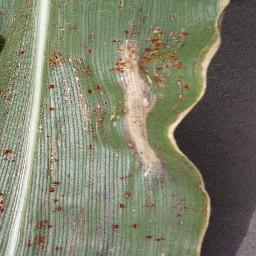
Label: Corn___Northern_Leaf_Blight